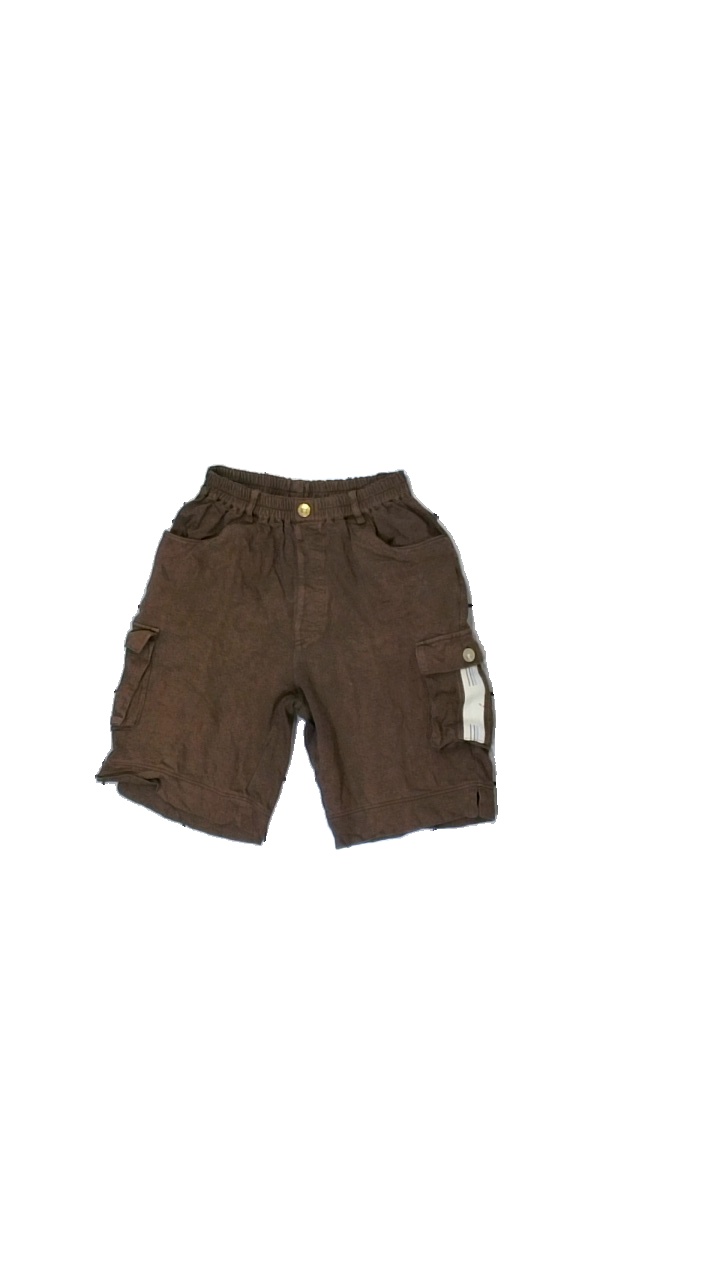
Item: Shorts (Children)
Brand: Classic Teddy
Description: blå jeans shorts
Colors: Brown, Beige
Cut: Regular
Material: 100% cotton
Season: Summer
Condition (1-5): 3
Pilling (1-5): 4
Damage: fläckar
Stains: Minor
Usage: Export
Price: <50